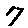
Label: 7